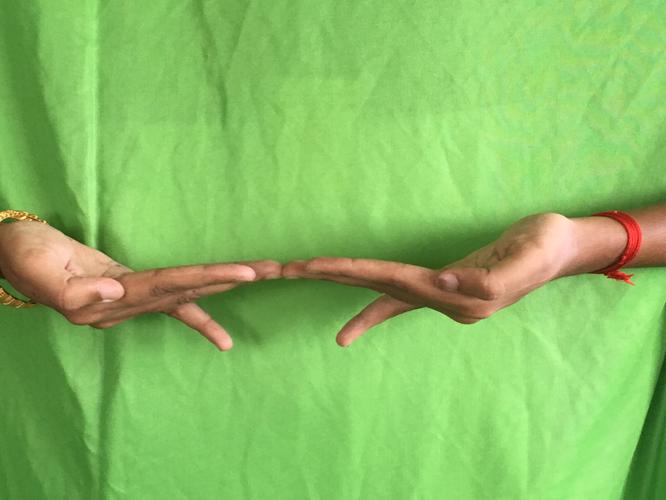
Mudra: Khatva
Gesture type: double_hand